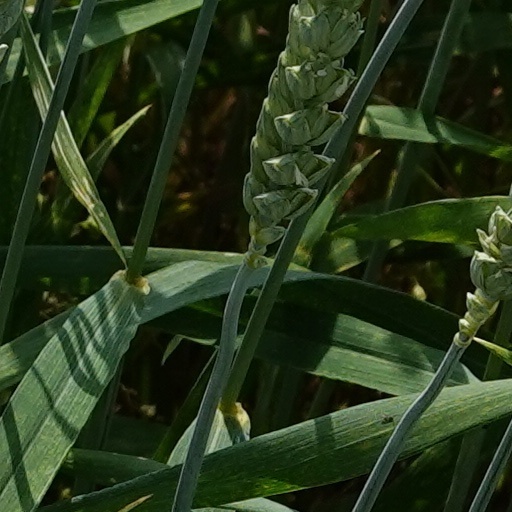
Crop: wheat